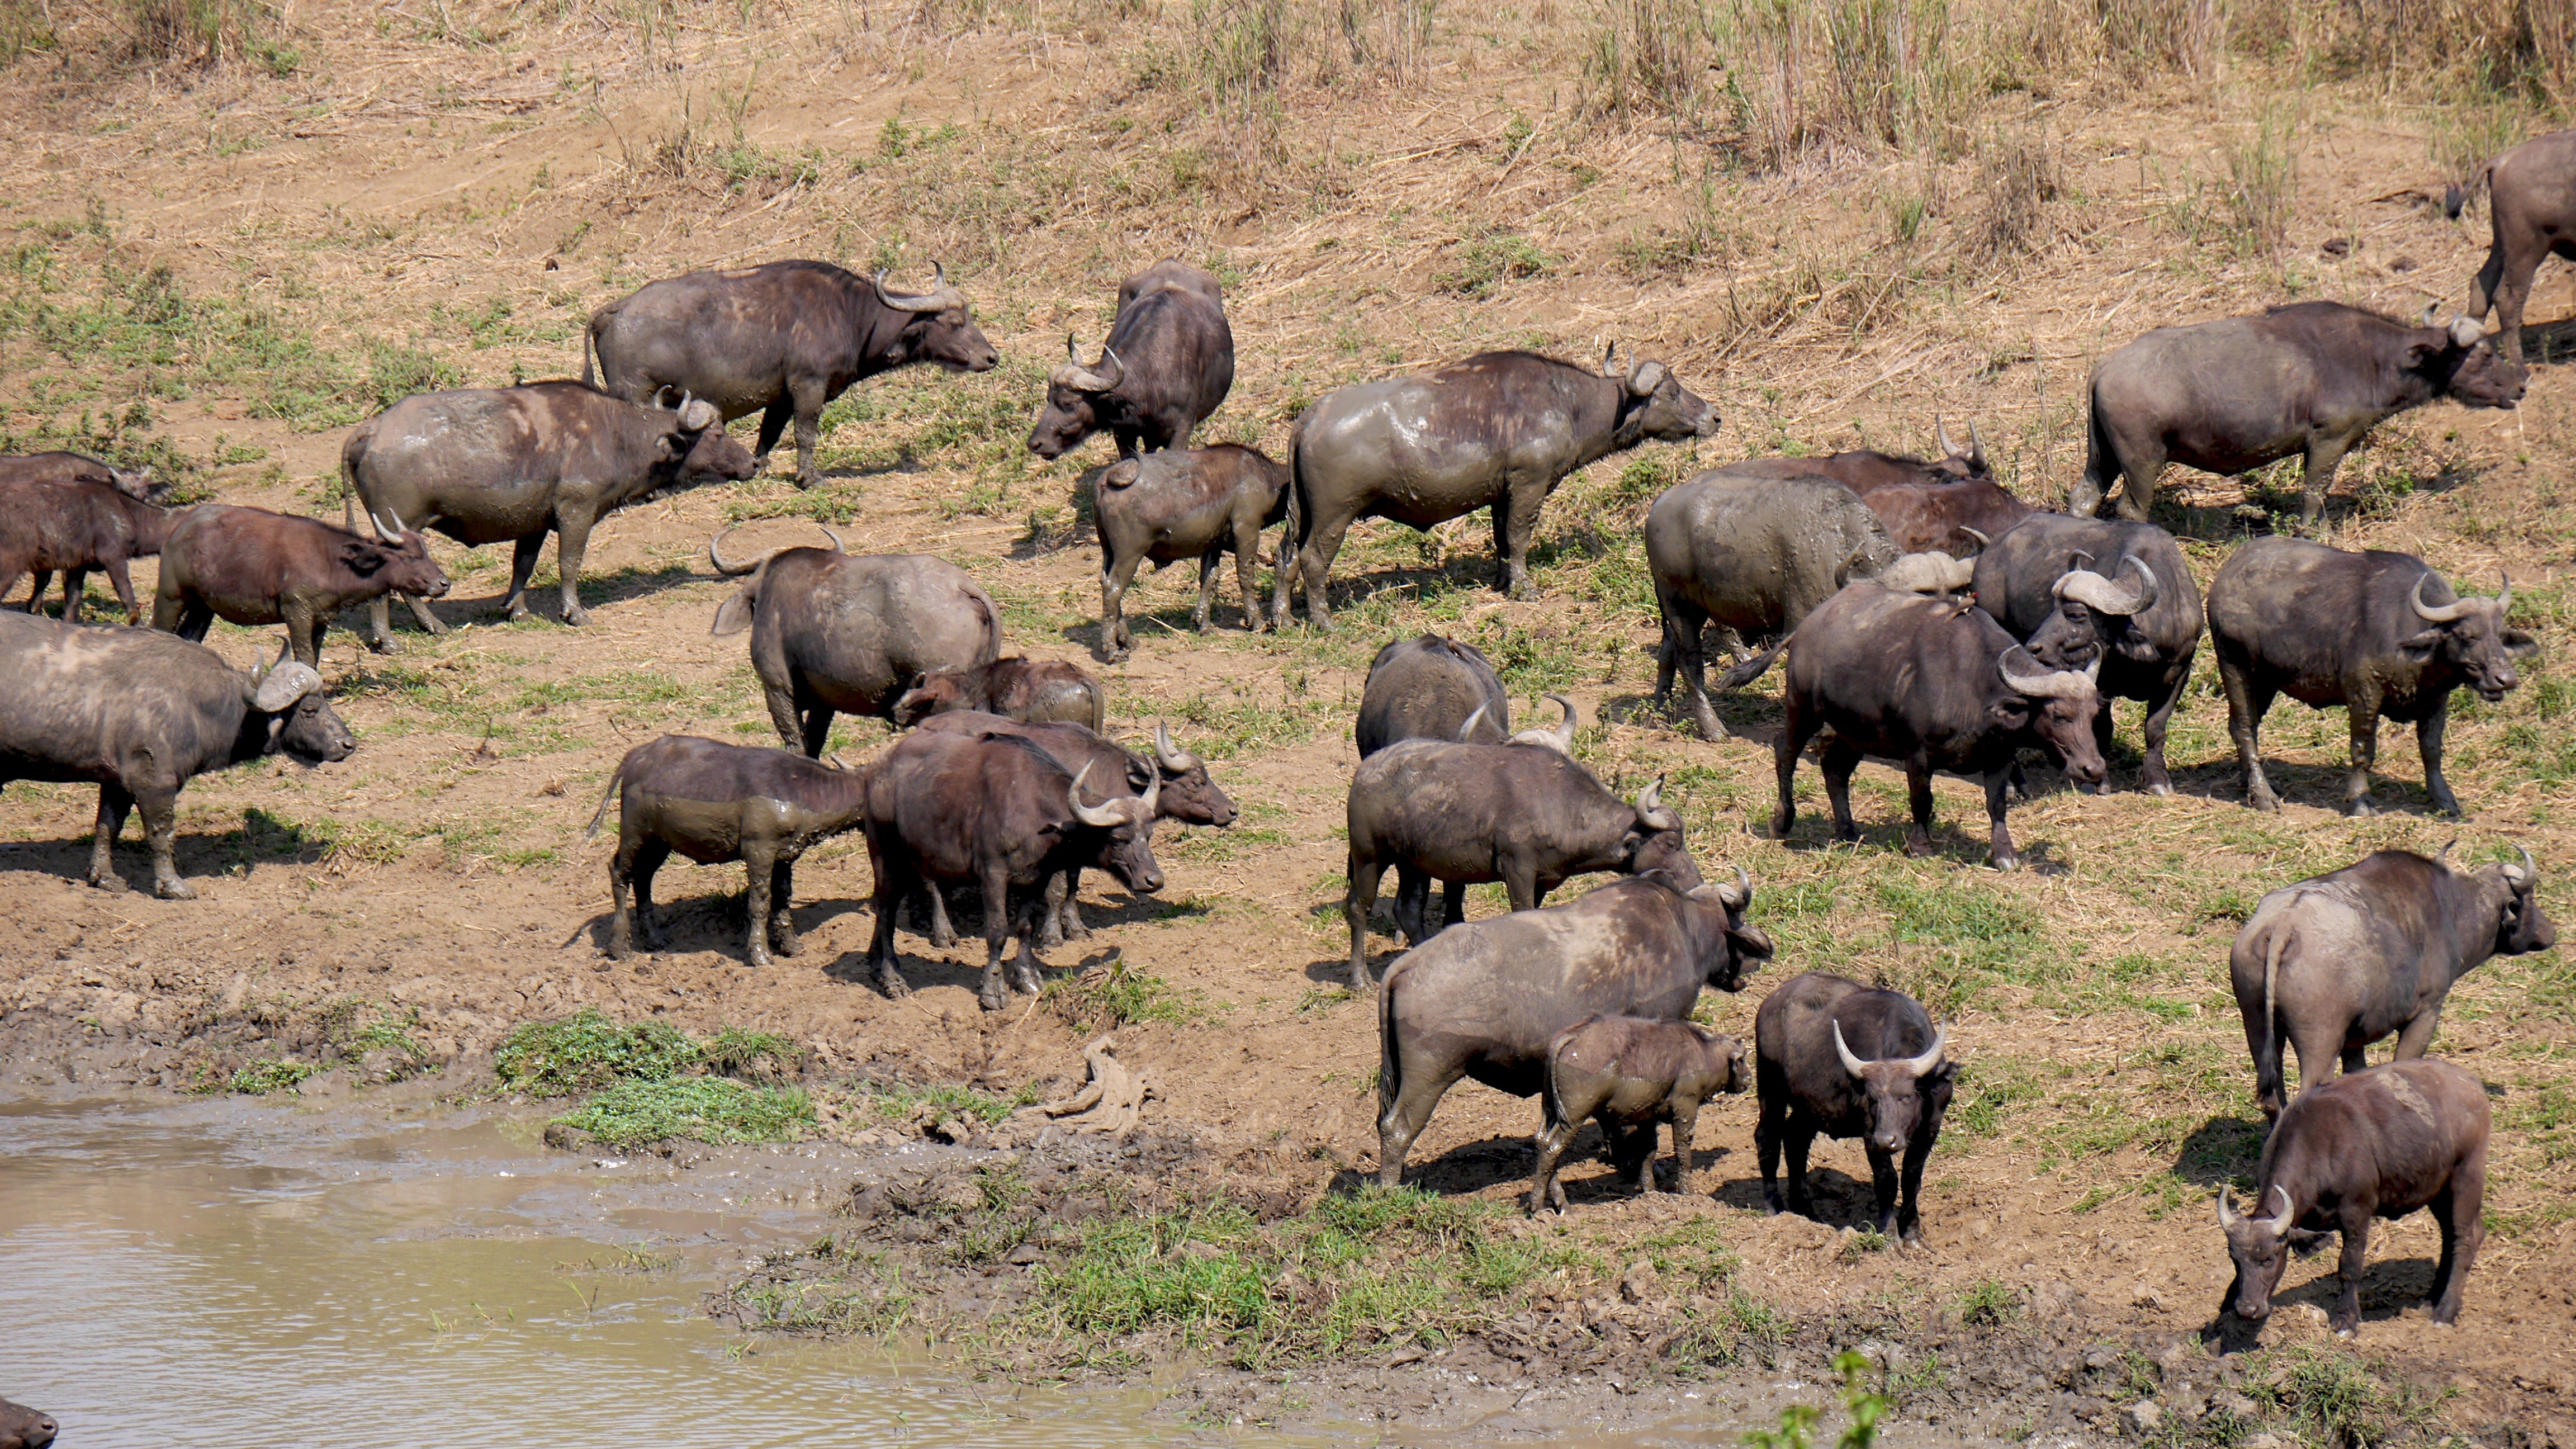
adventure, wildlife, herd, grazing, mammal, national park, fauna, savanna, elephant, animals, vertebrate, bison, safari, elk, south africa, water buffalo, wildebeest, buffalo herd, hluhluwe, cattle like mammal